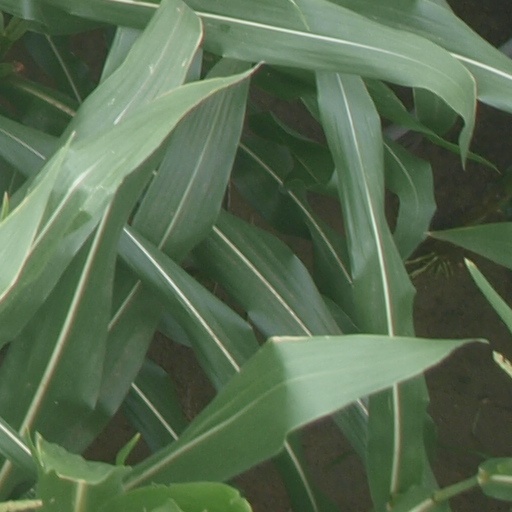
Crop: maize; corn